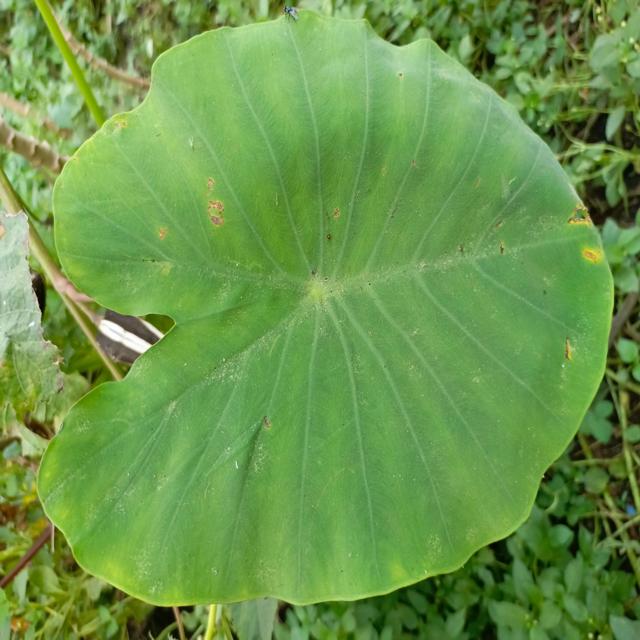
Label: Early_Blight